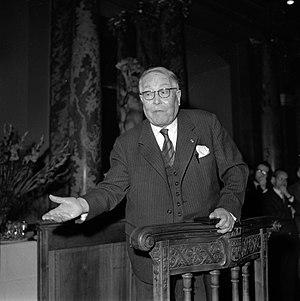
intérieur du Capitole. Le 6 Novembre 1962, Vue du compositeur Henri Busser en plein discours dans la salle du Capitole.
Henri-Paul Büsser ou Busser, né à Toulouse le 16 janvier 1872 et mort à Paris le 30 décembre 1973, est un organiste, compositeur et chef d'orchestre français.